Schloss Hof

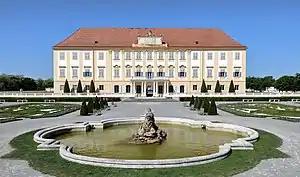
Schloss Hof

Schloss Hof is a palace located in Marchfeld, Austria near the border with Slovakia. It once belonged to Prince Eugene of Savoy who purchased it late in his life in 1726. He had it enlarged in the Baroque style by the architect Johann Lukas von Hildebrandt in 1729, and used it as an elaborate hunting lodge. He left it to a niece in his will, and it was later purchased by Empress Maria Theresa of Austria and became part of the imperial estates.